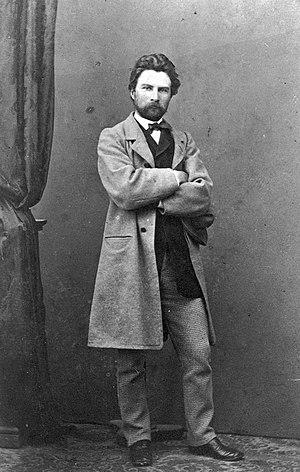
Otto Bache est un peintre danois né le 21 août 1839 à Roskilde et mort le 28 juin 1927 à Copenhague. Beaucoup de ses tableaux représentent des événements clés de l'histoire du Danemark.